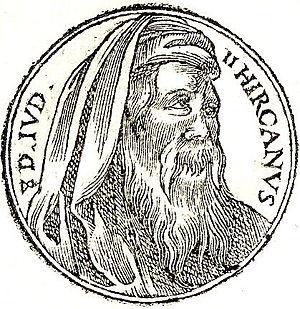
Hyrcan II ou Jean Hyrcan II est un grand-prêtre du Temple de Jérusalem et un roi appartenant à la dynastie des Hasmonéens. Il est le fils d'Alexandre Jannée et de Salomé Alexandra. Il joue un rôle dans la prise du contrôle du royaume de Judée par les Romains en 63 av. J.-C. Puis il permet à Hérode le Grand de devenir roi en 37 av. J.-C.